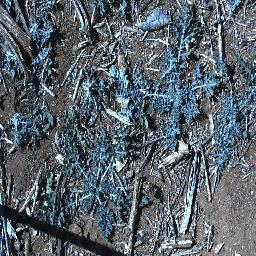
Label: parthenium